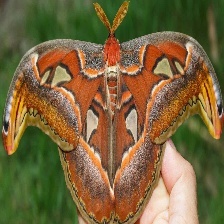
Species: ATLAS MOTH